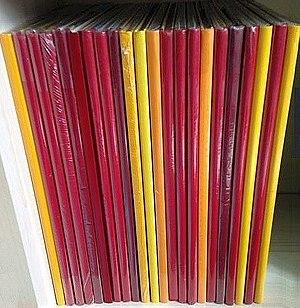
Les fac-similés couleurs des aventures de Tintin.
Les Aventures de Tintin constituent une série de bandes dessinées créée par le dessinateur et scénariste belge Hergé.